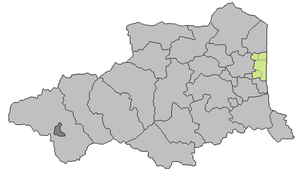
Canton de Canet-en-Roussillon dans les Pyrénées-Orientales.
Le canton de Canet-en-Roussillon est une division administrative française, située dans le département des Pyrénées-Orientales et la région Languedoc-Roussillon.